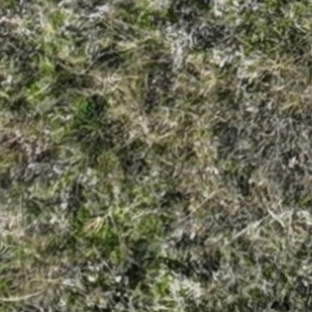
Month: october